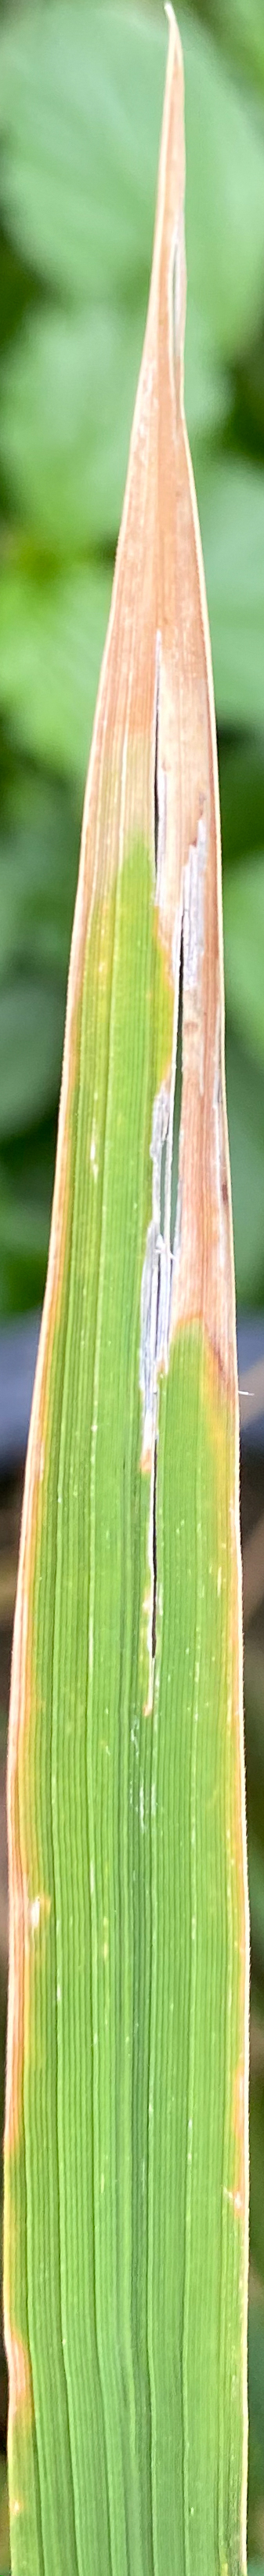
Nhãn: P